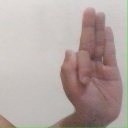
अक्षर: फ